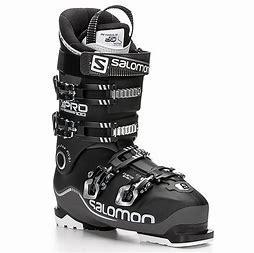
Brand: Salomon
Model: 100